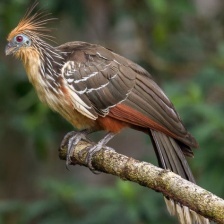
Species: HOATZIN
Scientific name: OPHISTHOCOMUS HOAZIN